Italian Wikipedia

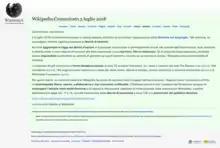
Screenshot of Italian Wikipedia on 3 July 2018

From 3 to 5 July 2018, to protest the Directive on Copyright in the Digital Single Market, the Italian Wikipedia displayed a site-wide banner supporting the protest, and disabled all searches and contributions.